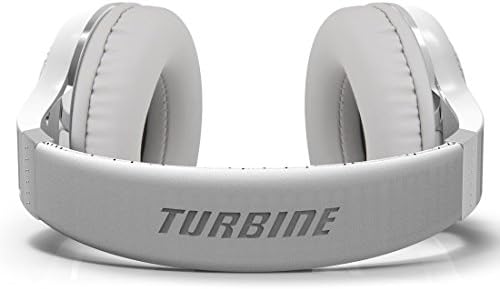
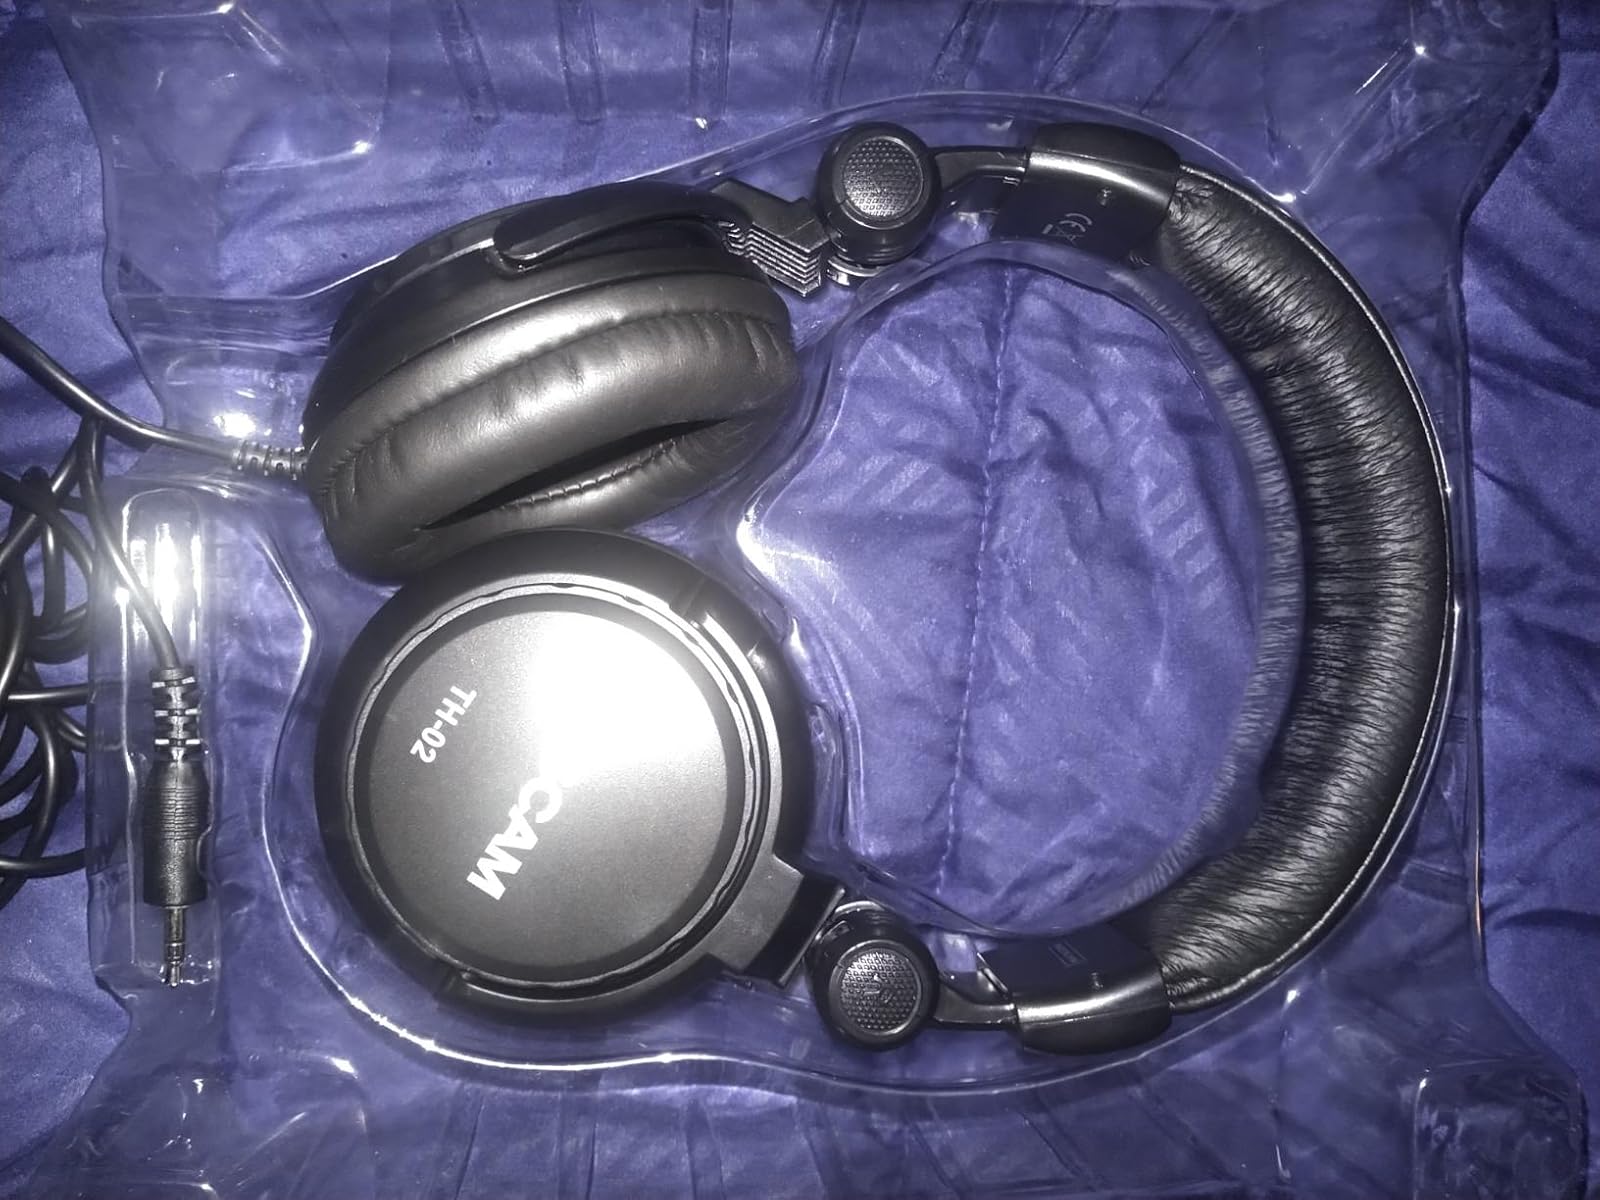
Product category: headphones
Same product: no